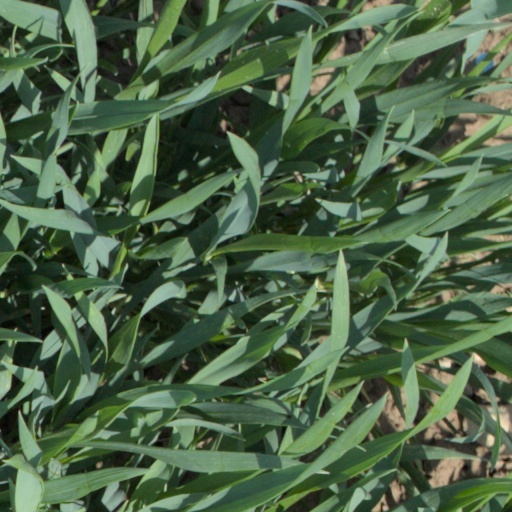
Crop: wheat